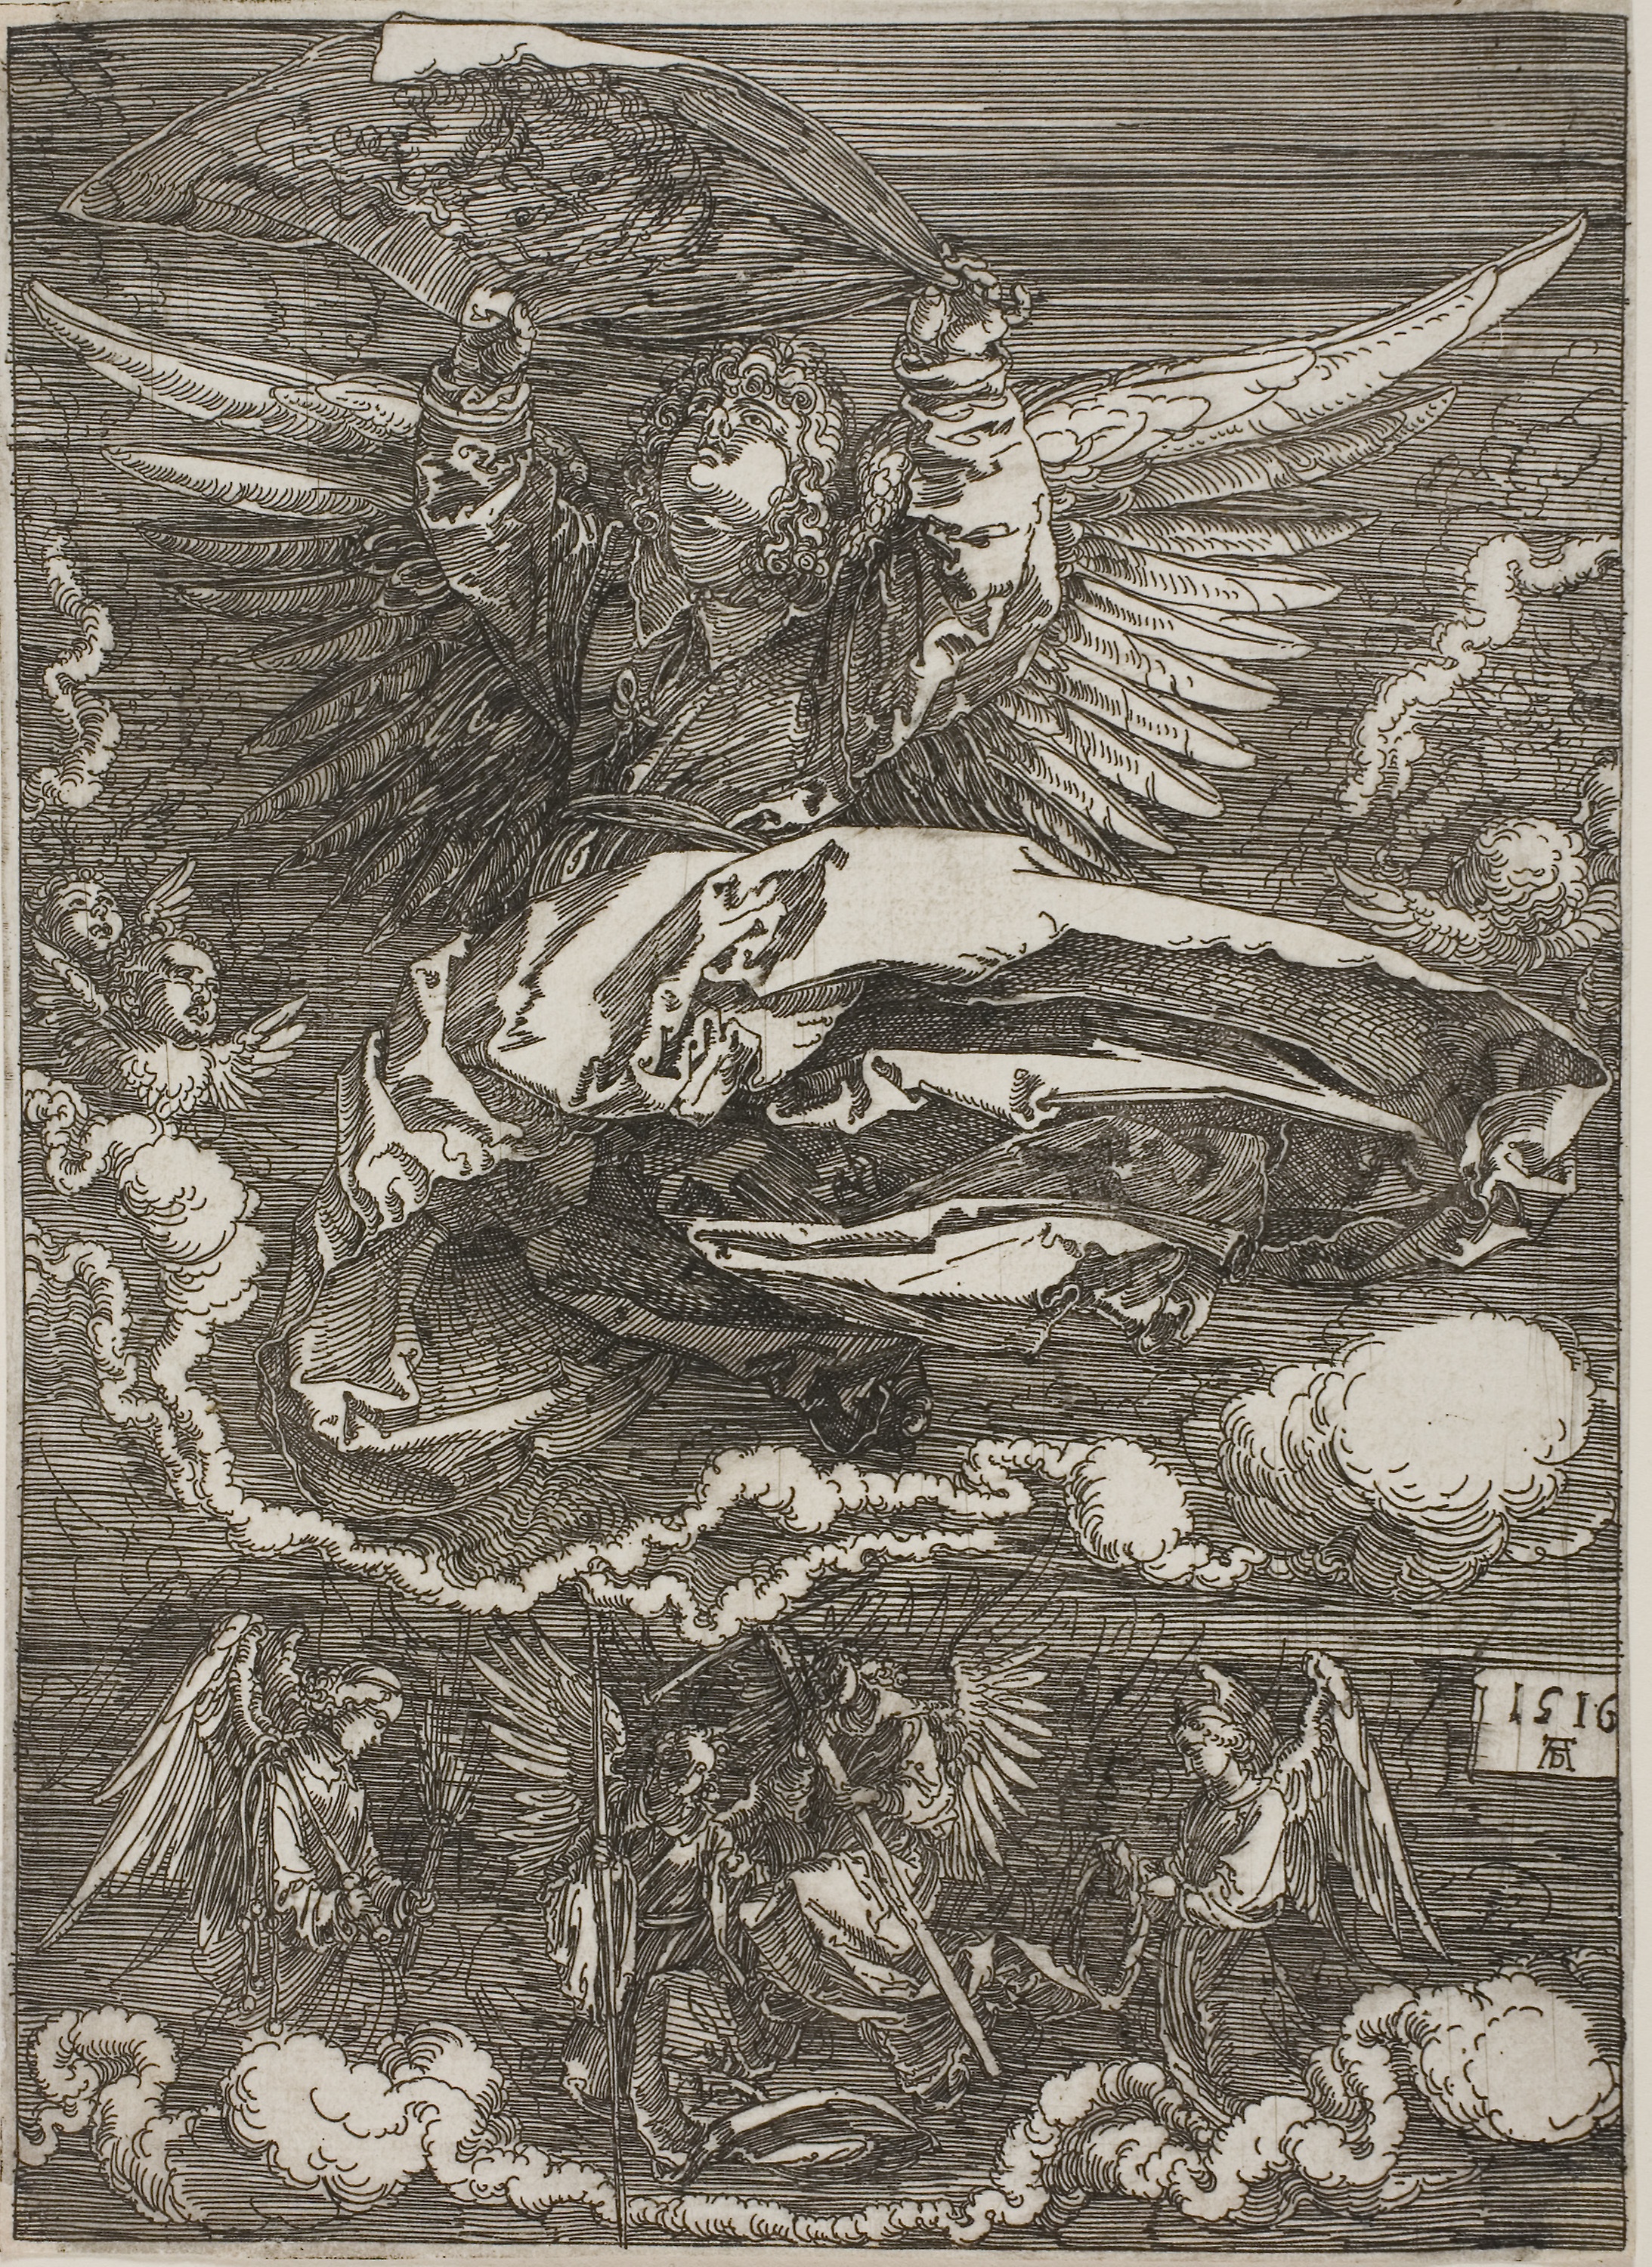
black and white, history, art, tree, monochrome, visual arts, printmaking